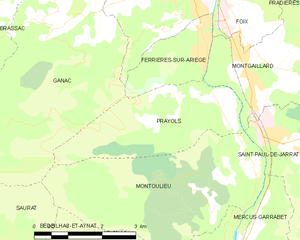
Carte des communes françaises: Prayols
Prayols est une commune française située dans le département de l'Ariège, en région Occitanie.